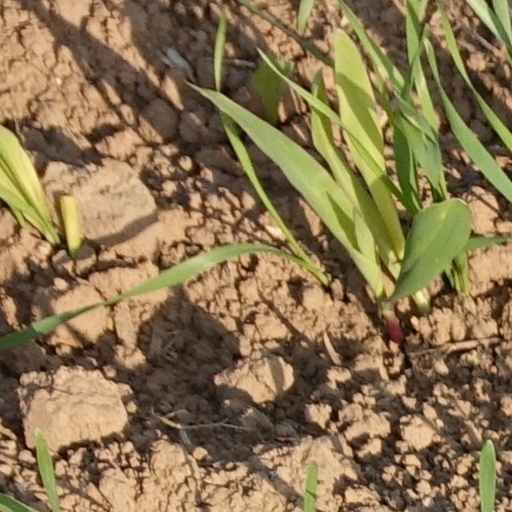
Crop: wheat